Lophiostoma

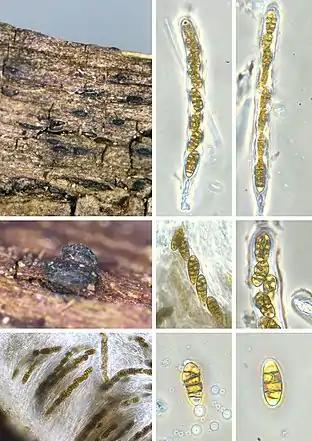
"Lophiostoma compressum" from Oslo Herbarium by Mathias Andreasen "Lophiostomataceae of Norway"

The fruit body of the sexual reproduction (teleomorph) are characterized as having immersed to erumpent ascocarp with a slitlike ostiole; unequal thickness of peridium, which is broader laterally at the base.